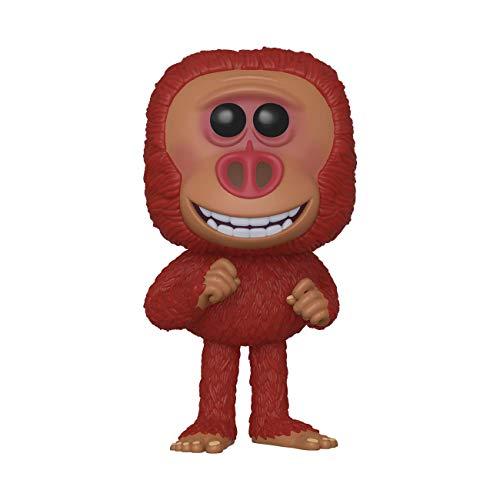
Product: Funko Pop! Animation: Missing Link - Link
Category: Toys & Games | Toy Figures & Playsets | Action Figures
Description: From missing link, Link, as a stylized POP vinyl from Funko.
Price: $7.05
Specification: ProductDimensions:2.5x2.5x3.8inches|ItemWeight:5.6ounces|ShippingWeight:5.6ounces(Viewshippingratesandpolicies)|ASIN:B07NSQCXHX|Itemmodelnumber:39978|Manufacturerrecommendedage:6yearsandup